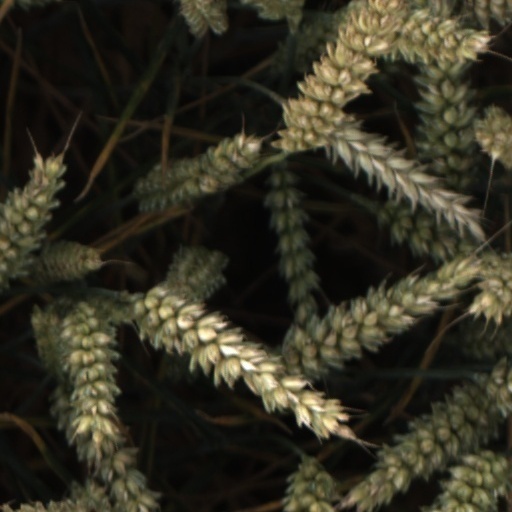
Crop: wheat